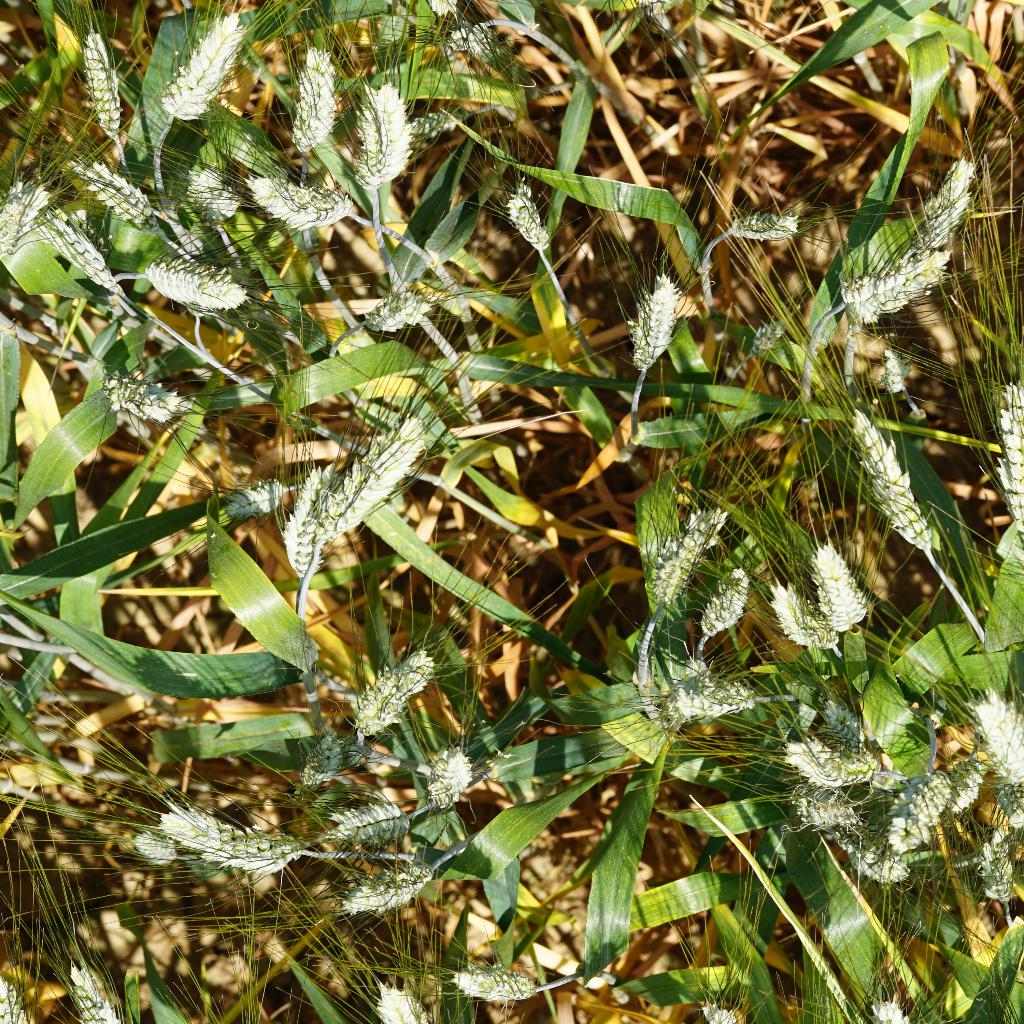
Country: France
Location: Gréoux
Wheat development stage: Filling